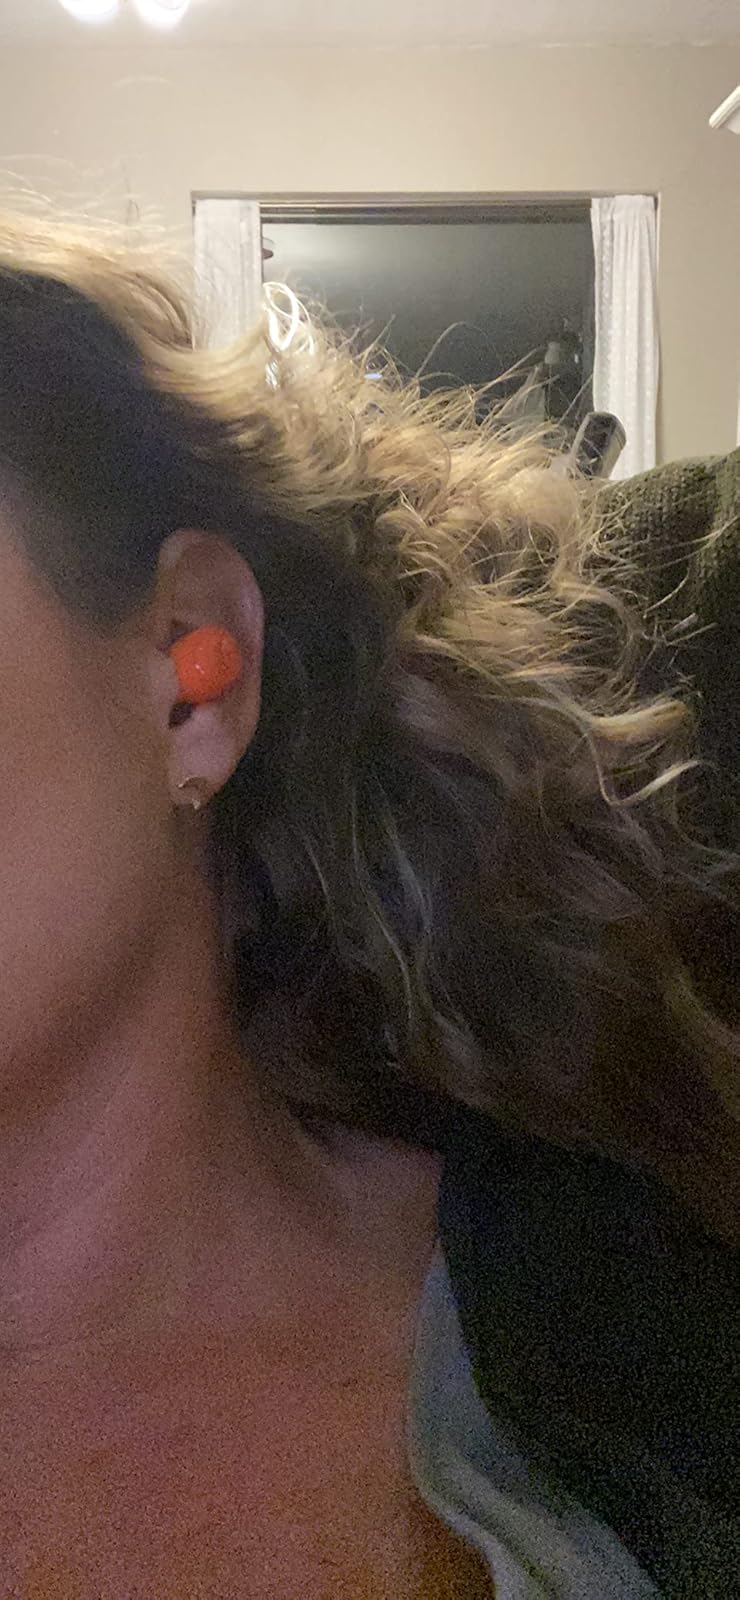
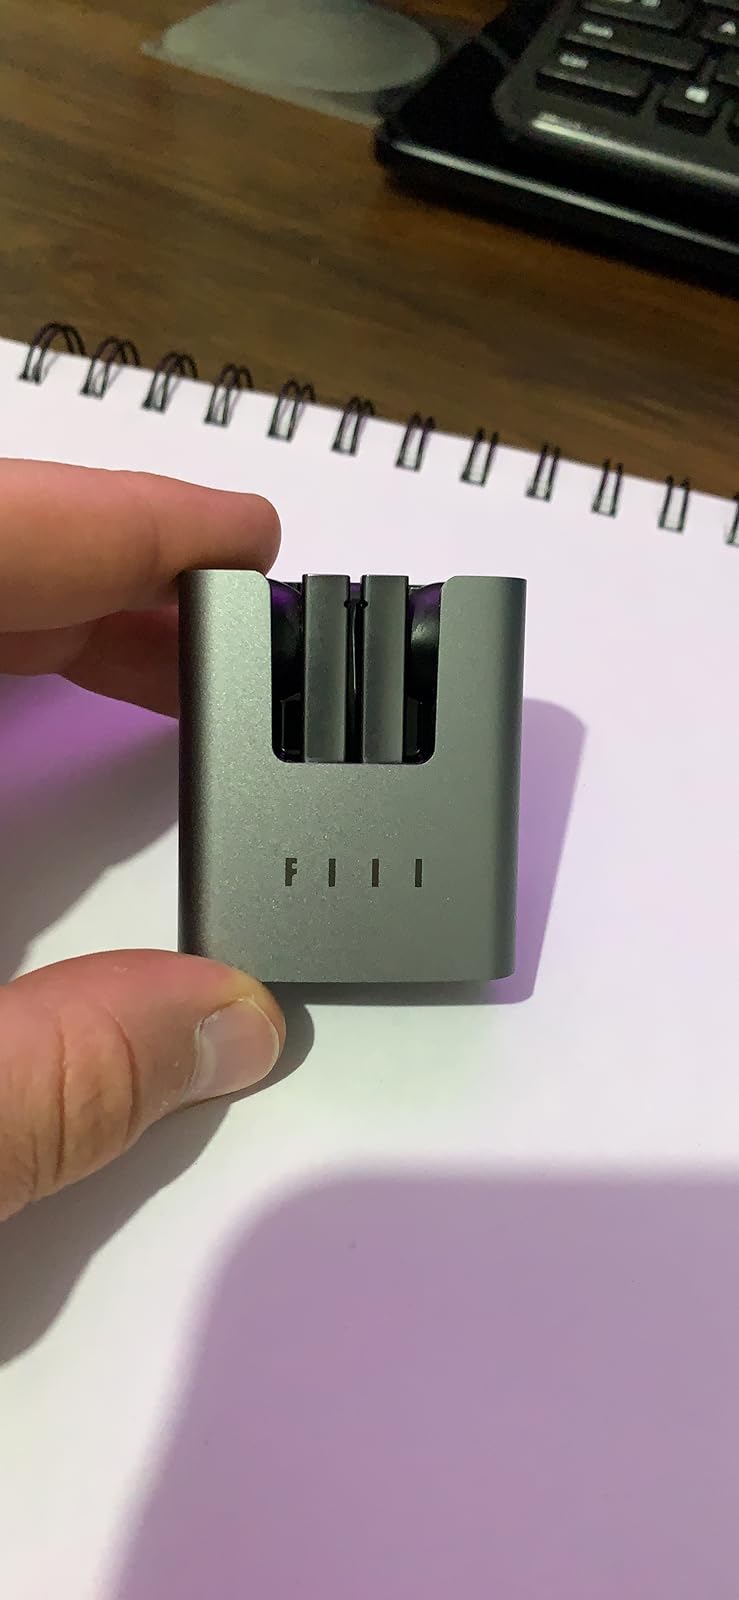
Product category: earbuds
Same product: no